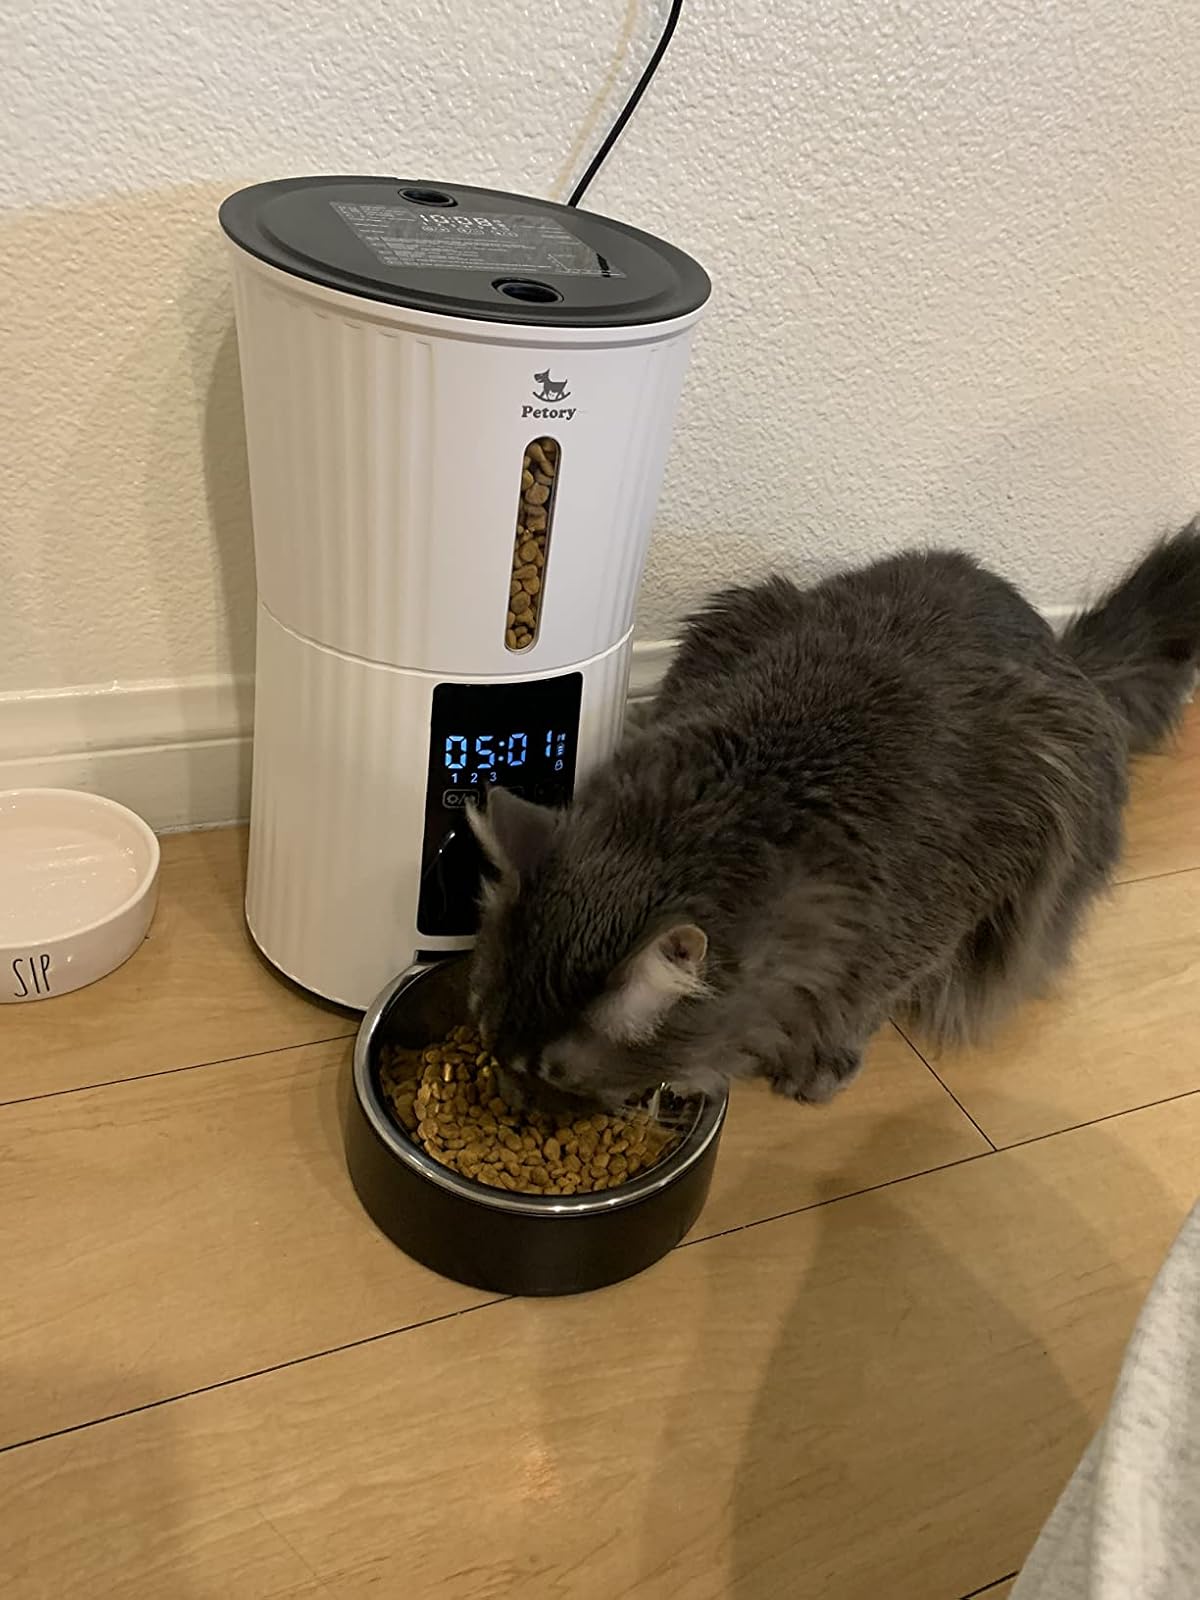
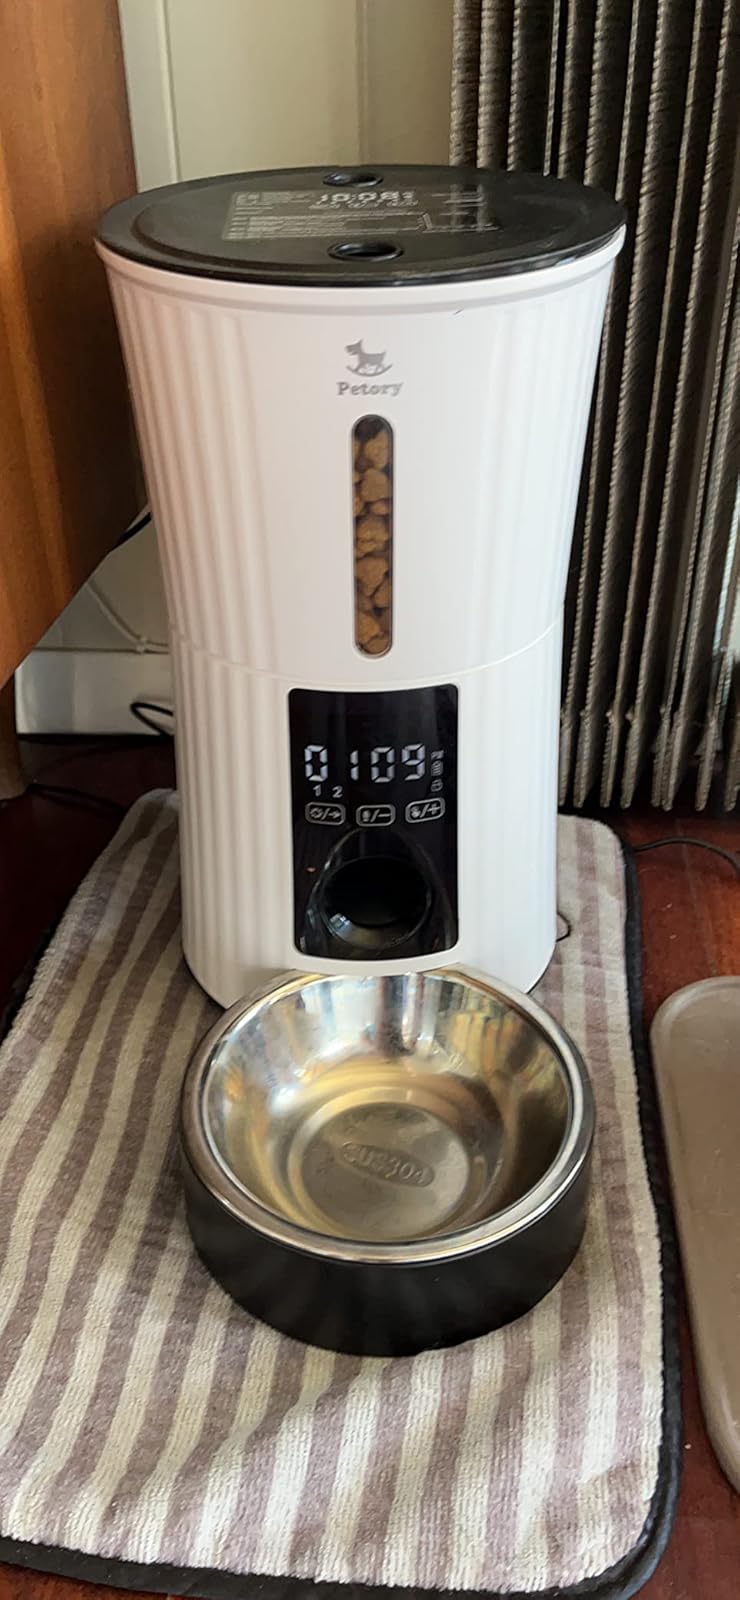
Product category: items_feeder
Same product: yes